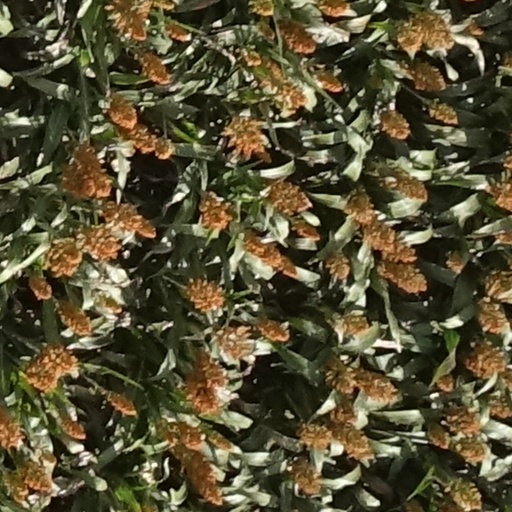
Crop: sorghum